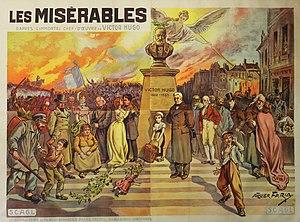
Affiche du film d'Albert Capellani, Les Misérables (1912).
Les Misérables est un film français réalisé par Albert Capellani en 1912 et sorti en 1913.
Les Misérables est un roman de Victor Hugo paru en 1862. Il a donné lieu à de nombreuses adaptations, au cinéma et sur de nombreux autres supports.